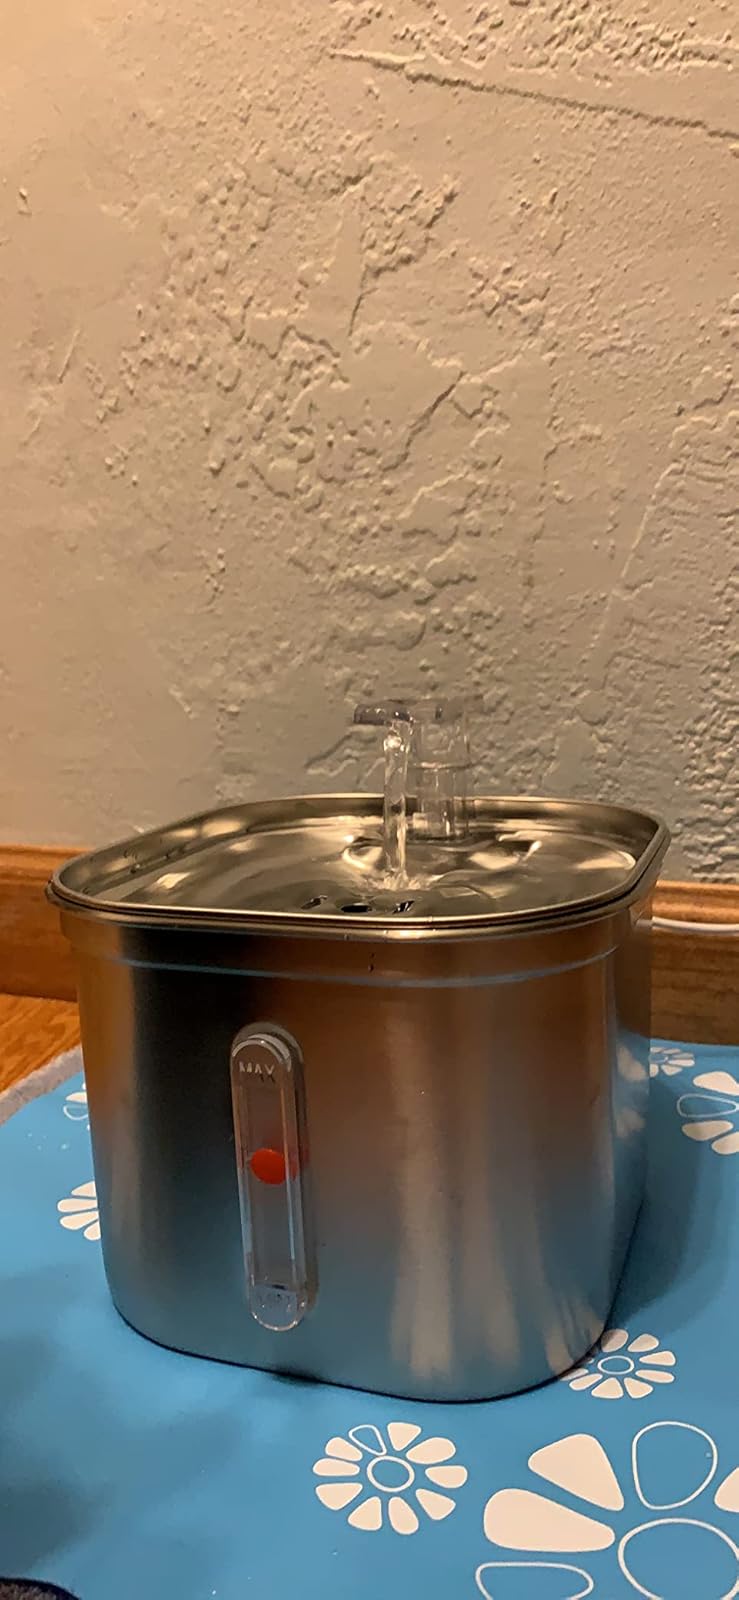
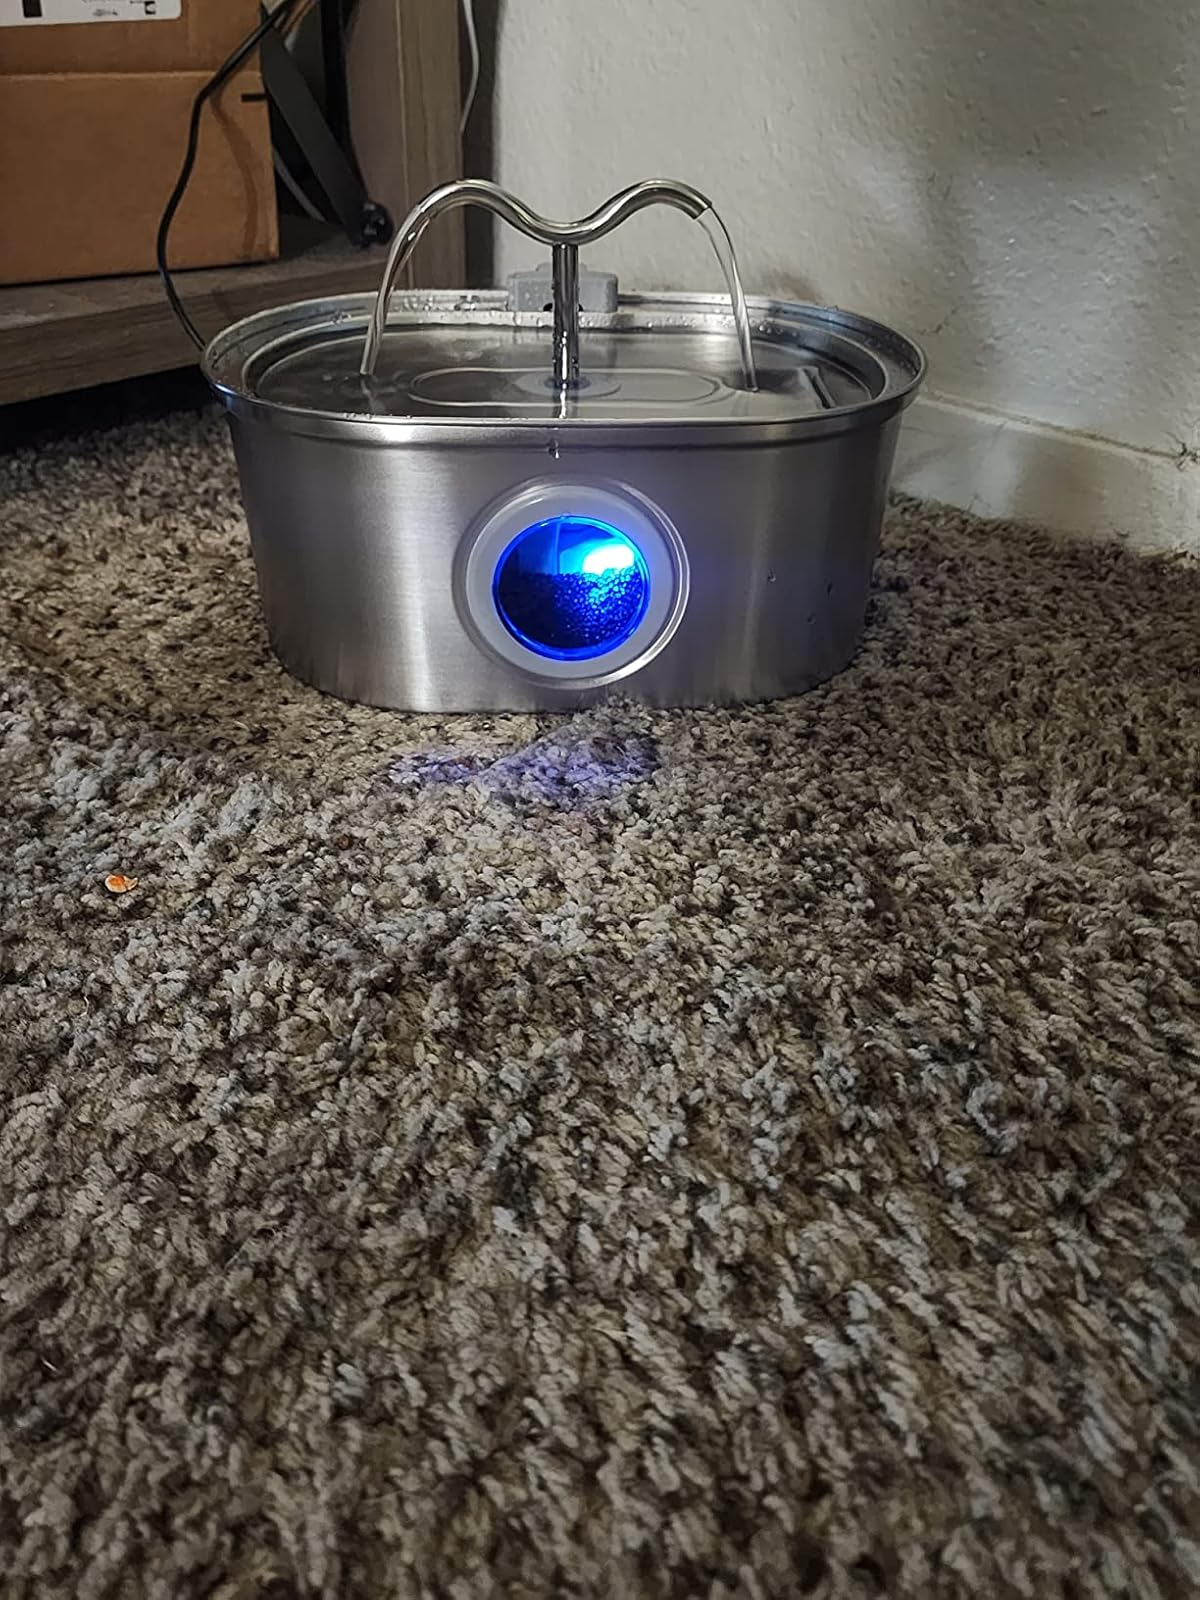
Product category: items_bowl
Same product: no